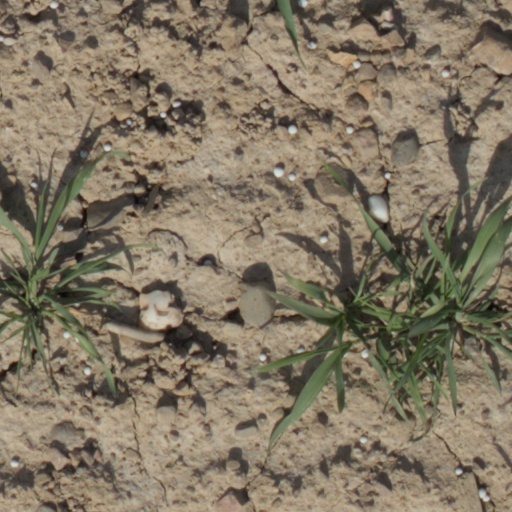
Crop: wheat